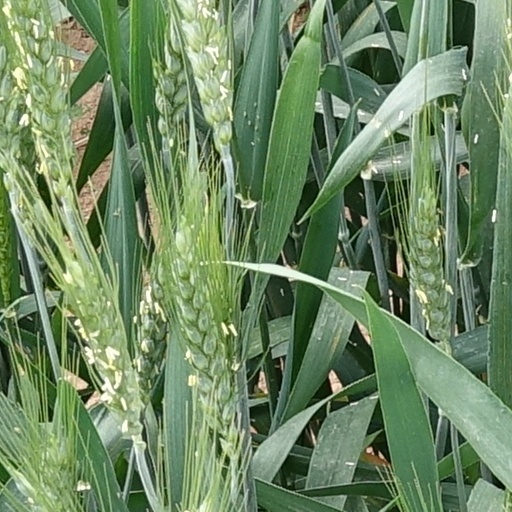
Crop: wheat